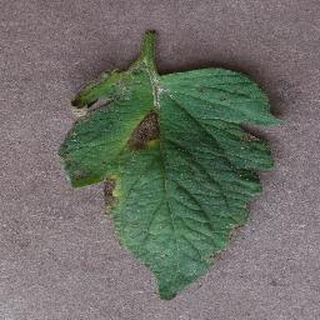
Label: tomato_early_blight